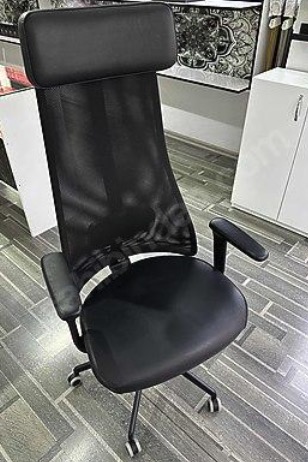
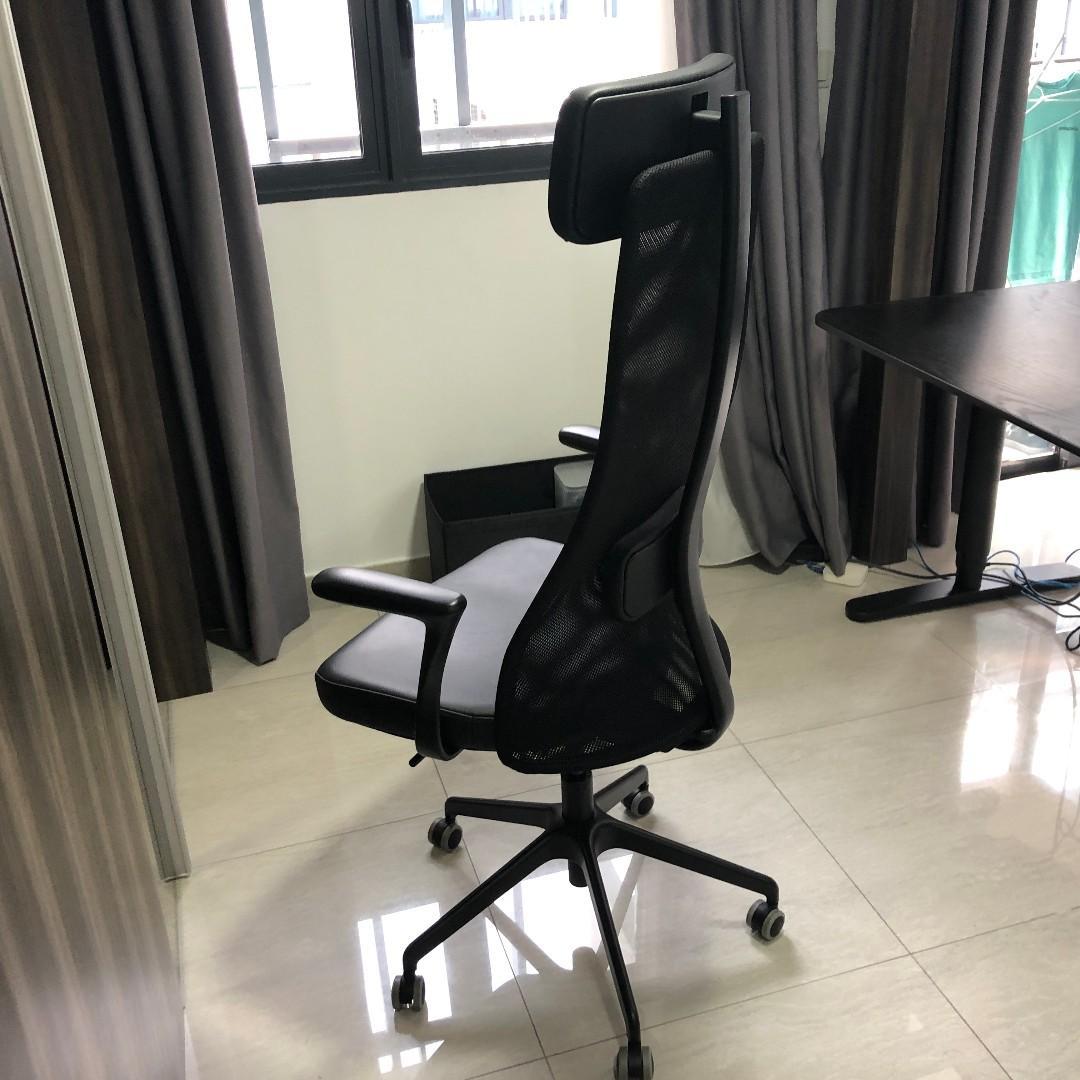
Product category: items_chair
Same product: yes